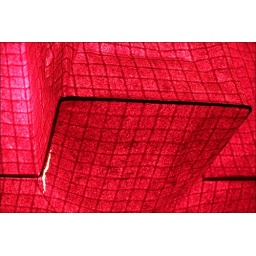
Damage at the lamp in my sleeping room.